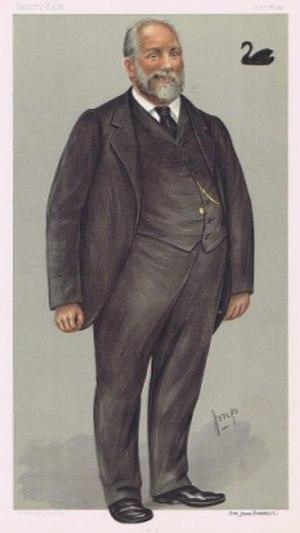
Julius Mendes Price est un explorateur, peintre, affichiste, caricaturiste pour Vanity Fair et journaliste britannique.